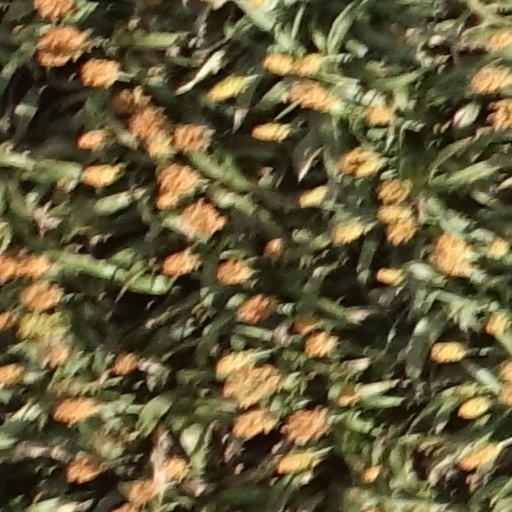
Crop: sorghum